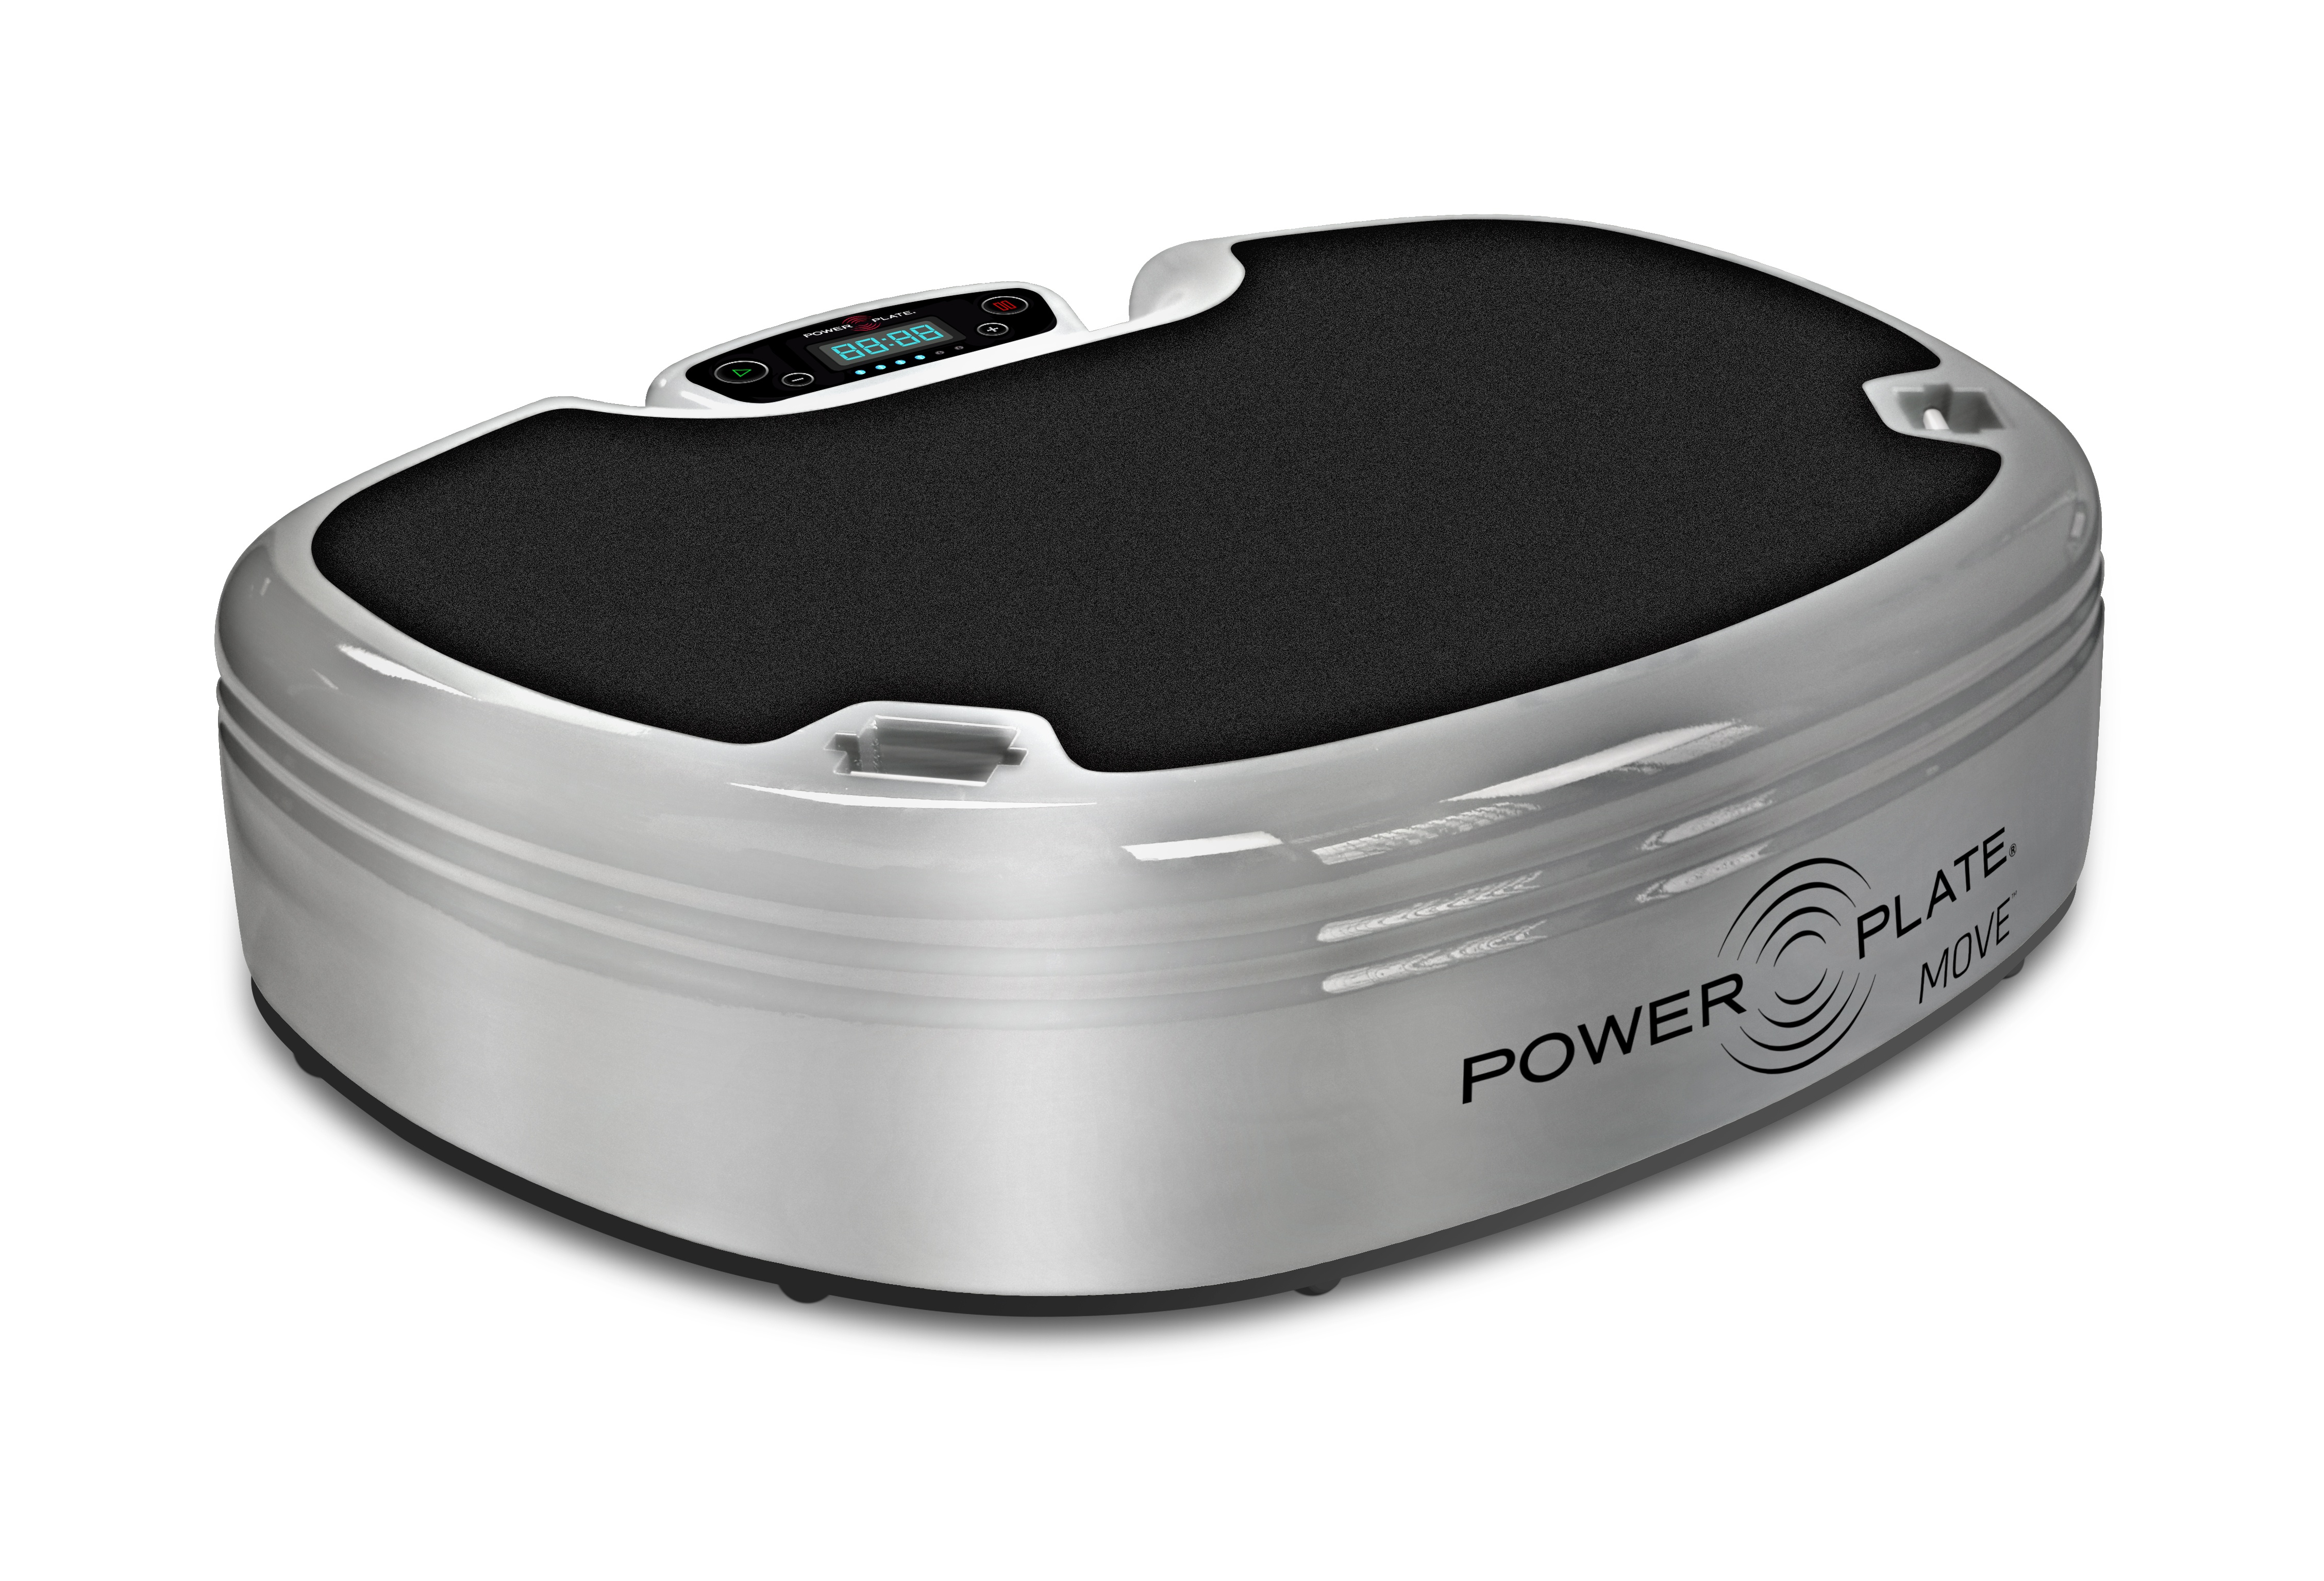
Power Plate MOVE Vibration Plate
The compact Power Plate MOVE is the perfect combination of size and function. The MOVE's columnless base has been designed to save as much space as possible without compromising an inch of performance. More powerful than the Personal Power Plate, the MOVE is light enough to be moved from room to room, but study enough to support a full 300lbs. Complete with 6 variable frequency modes, a remote control, strap set, rubber mat, and power cord the MOVE covers a wide range of functionality. Whether you want to boost recovery with a relaxing massage or amplify a sweat-inducing workout, the MOVE is efficient and effective no matter how you choose to use it. The MOVE's controls are simple and intuitive with large, easy-to-understand buttons and a digital timer, which has been designed to count up to a full 9 minutes continuously, so all you need to do is press play to get things started. Increase Bone Density Burn More Calories Improve Muscle Recovery Improve Circulation Improve Flexibility Activate More Muscle Fibers Best in Class Features PrecisionWave™ Technology Multiple Time Selectors Remote Control Portable Textured Surface for Maximum Grip Adjustable Modes PrecisionWave™ Technology Power Plate's patented PrecisionWave™ Technology is engineered to activate the body’s natural reflexive response to precision vibration, engaging the muscles in a consistent and controlled manner that results in accelerated training benefits. Among the benefits offered by using Power Plate are increases in blood flow, metabolic rate and improved balance. Use of Power Plate has also been shown to improve muscle strength and flexibility, as well as help improve bone health. Power Plate's effectiveness has been proven in dozens of medical and scientific studies as well as clinical rehabilitation and wellness facilities, sports performance centres, and are currently utilised by a vast majority of professional and collegiate sports teams in the US and many others around the world. FAQ Does Vibration Therapy really work? One of the most common questions is “Does it really work?” The answer is yes, Power Plate is used by world class athletes like Serena Williams, F1 race car drivers, PGA golfers, NFL players and everyday folks. Are targeted vibration products loud? No, Power Plate designed them so that they are not annoyingly loud. Targeted vibration products are remarkably quiet and designed for home use. What pain conditions can targeted vibration help with? In general, our customers purchase targeted vibration products to cope with everyday muscle pain and soreness. However, we have customers who use them to treat conditions such as: Fibromyalgia, Neuropathy, Sciatica, and nerve pain. Is targeted vibration just for athletes? No, the majority of our customers are just people who suffer from chronic muscle and joint pain. Our products are designed for everyone, but as a result of the physical benefits they are increasingly popular with athletes and fitness buffs as they are often more prone to injuries. Do the vibrations from vibration plates hurt? Targeted vibration products gave multiple vibration modes ranging from a gentle shake to a strong vibration. The strong vibration is for those seeking a deeper tissue treatment. There is no reason to worry about the vibrations being too powerful as you can use the setting that you feel most comfortable with! Warranty, Shipping & Returns Return Conditions. Customers have 30 days after placing an order to return the product. Products must be returned in their original condition with all paperwork, packaging, parts and accessories included. Any damage or missing parts to the Product caused by Customer will be deducted from the amount refunded to Customer. You must inform a member of staff at Nova Athlete if you wish to return an item before shipping. Please call +44 (0) 20 4586 7599 or email us at sales@novaathlete.co.uk If you return the machine all return shipping charges will be the responsibility of the customer. There is a 15 percent restocking fee on all products. For all items which can be shipped via common carrier (accessories, targeted vibration products, Personal Power Plate and Power Plate MOVE) We will send a UPS label via email and it is the customer’s responsibility to print, secure to box and take to a UPS depo. The customer is also responsible for reboxing the item securely. Any damage to the equipment due to poor packaging will result in a reduced refund and is to the discretion of PHS. All refunds are issued within 30 days once the item is back in our warehouse and inspected by our supplier's accredited staff. Shipping For consumer customers, shipping is free of charge however we are only able to ship to UK mainland. We aim to deliver within 5-7 working days after placing your order. If this is not possible, we will contact you to agree a delivery date.
Brand: Power Plate
Category: Sporting Goods > Fitness & General Exercise Equipment > Vibration Exercise Machines > Lineal Vibration Exercise Machines